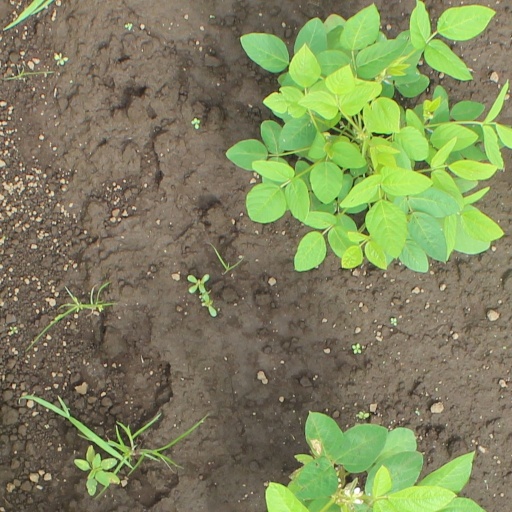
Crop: soybean